Pallas's rosefinch

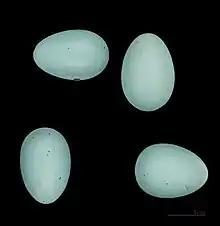
Eggs of "Carpodacus roseus" MHNT

Pallas's rosefinch (Carpodacus roseus) is a species of bird in the finch family Fringillidae. It is found in China, Japan, Kazakhstan, Korea, Mongolia, and Russia. Birds are occasionally reported from further west and there are records from several European regions, including Britain, but the cage-bird trade makes the origin of some such birds hard to assess. Its natural habitats are boreal forests and boreal shrubland.